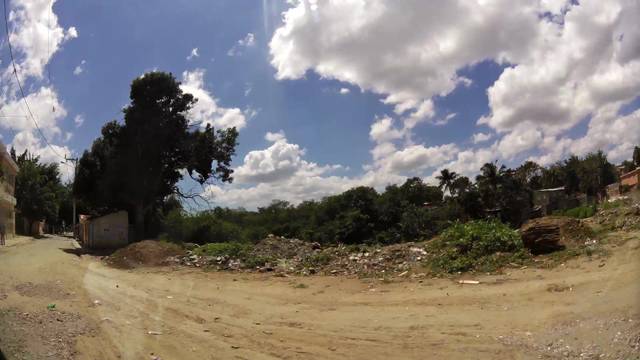
Region: Dominican Republic
Coordinates: 18.409, -70.105